Richard Wendorf

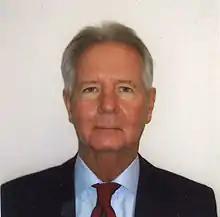
Director of the American Museum & Gardens

Richard Harold Wendorf (born 17 March 1948) is an American and British art historian, literary critic, and museum and library director. He served as the director of the American Museum & Gardens near Bath, England (formerly the American Museum in Britain) from January 2010 until his retirement in December 2021.